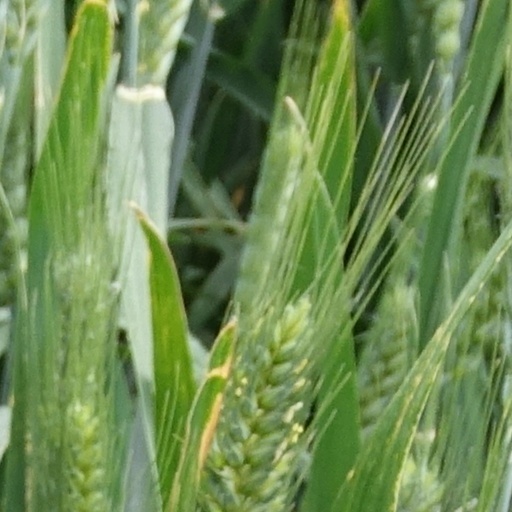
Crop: wheat